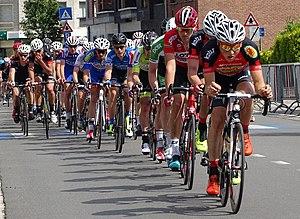
Reportage réalisé le dimanche 7 juin à l'occasion de l'arrivée du Mémorial Philippe Van Coningsloo 2015 à Bonheiden, Belgique.